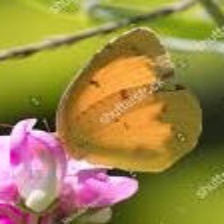
Species: SLEEPY ORANGE
Butterfly family (ImageNet category): sulphur_butterfly